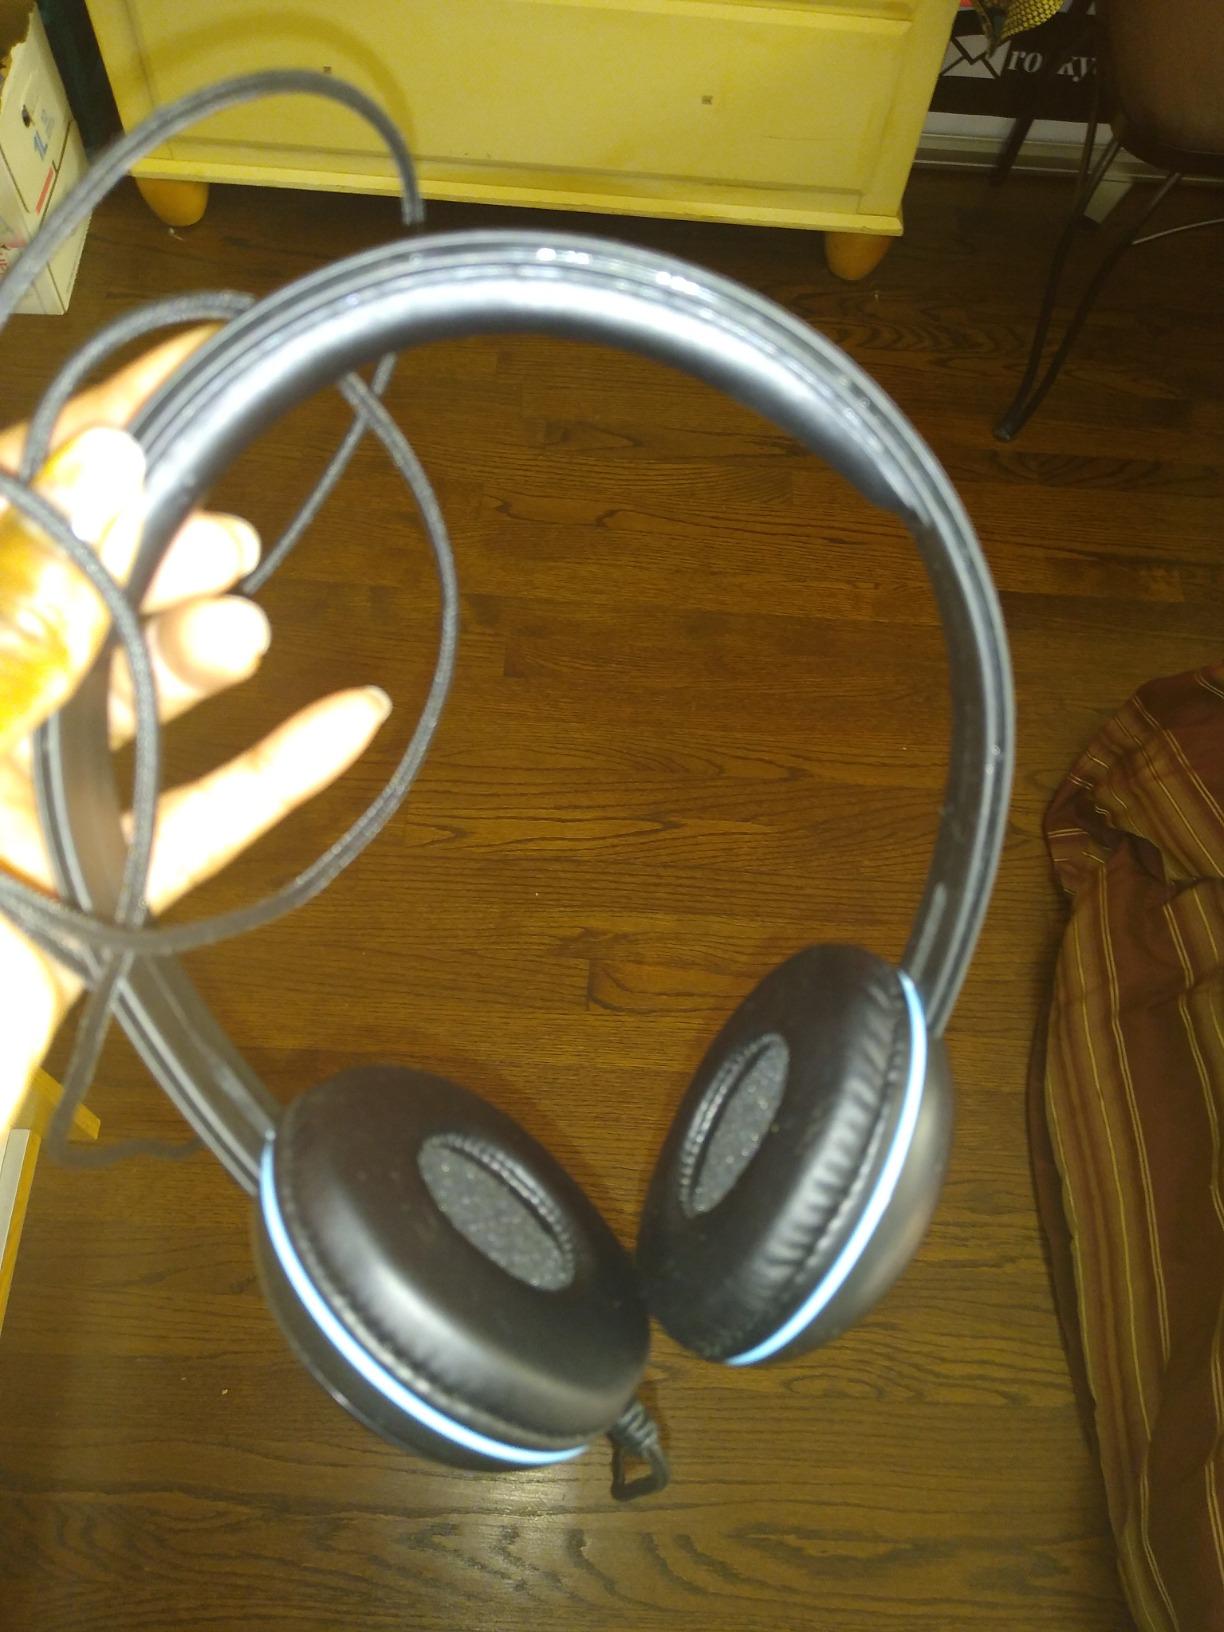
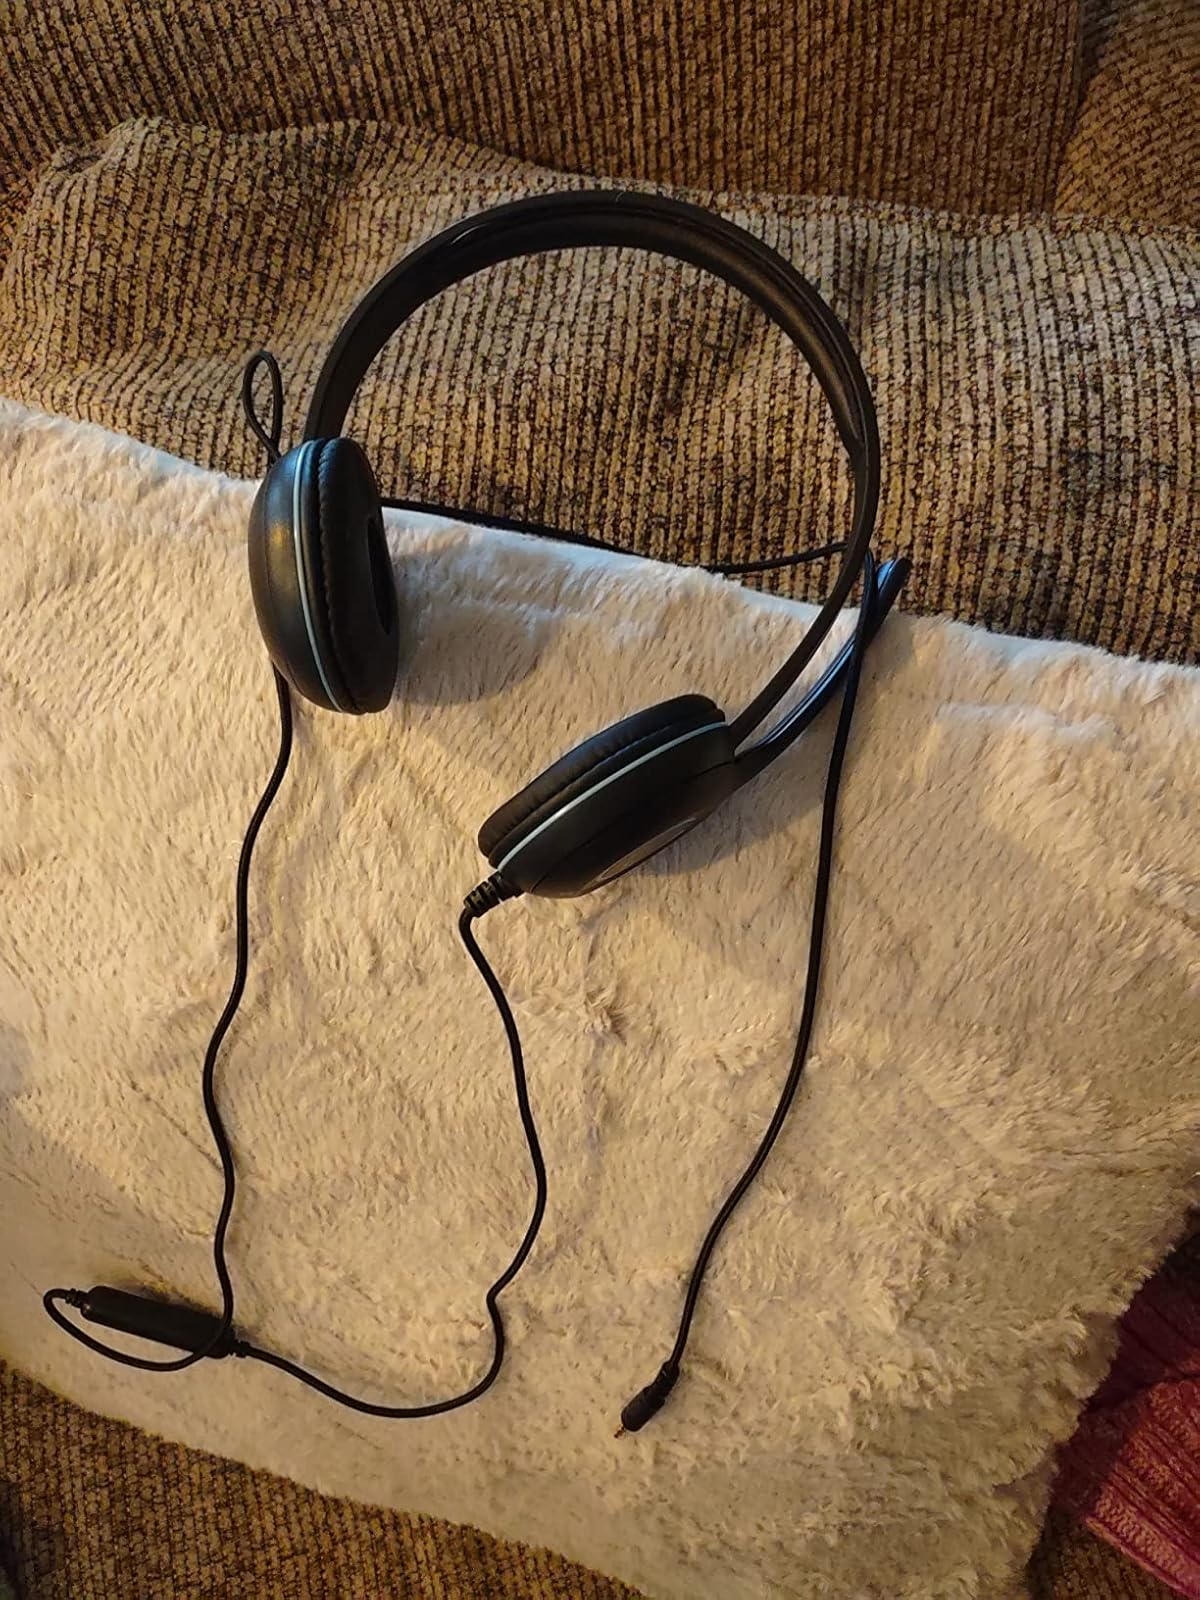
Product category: headphones
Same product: yes